History of Paraná

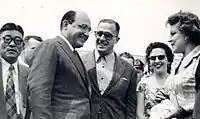
The then governor of Paraná Moysés Lupion and CMNP Director Hermann Morais de Barros in the 1950s.

Since the manifesto of 1870, demonstrations of sympathy for the republic had occurred sporadically in Paraná. Despite the founding of the newspapers "Livre Paraná" (""Freed Paraná""), in Paranaguá, and "A República" (""The Republic""), in Curitiba, and the creation of republican clubs in the two municipalities, the movement did not advance. Some Paraná citizens stood out in the republican campaign, but outside the province. In the Provincial Assembly, the republicans had only one deputy, Vicente Machado da Silva Lima, elected by the Liberal Party, and who was a prominent figure in the first years of the new regime.